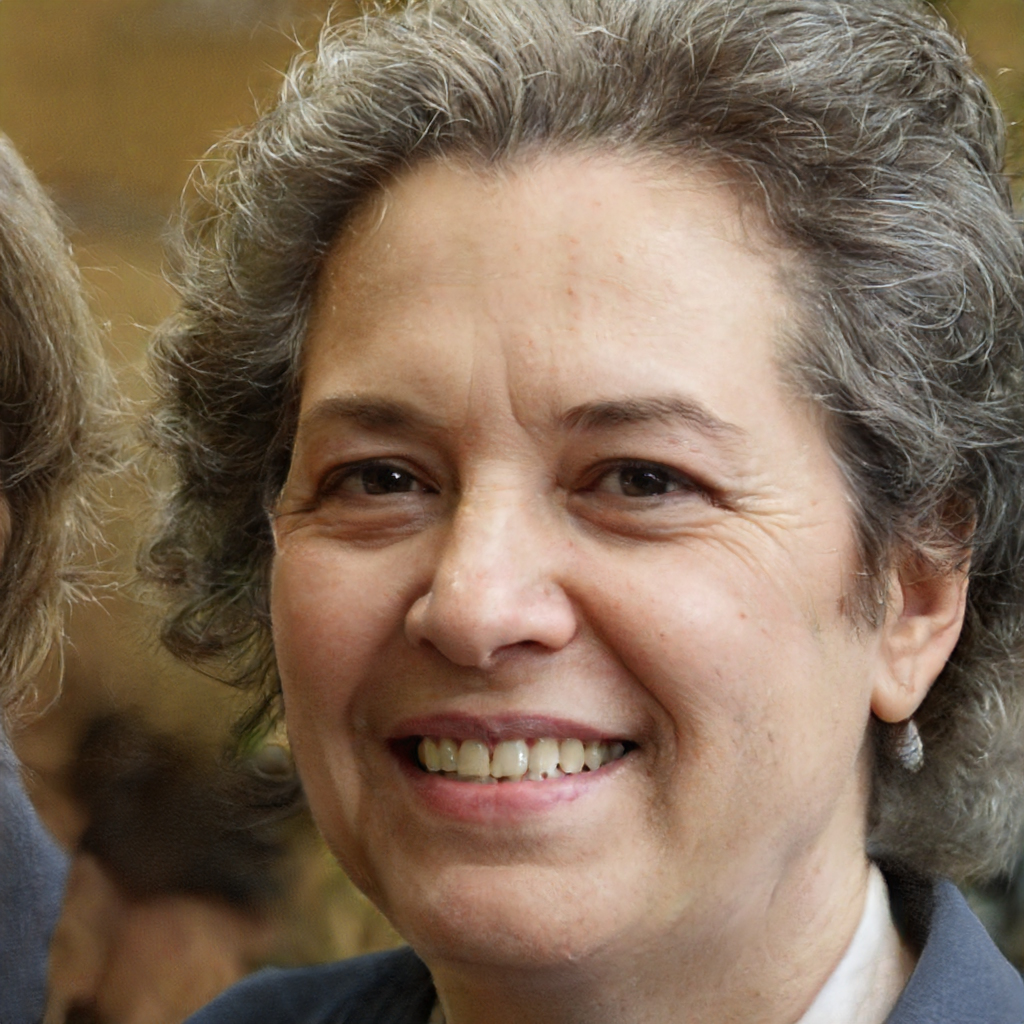
Gender: Female